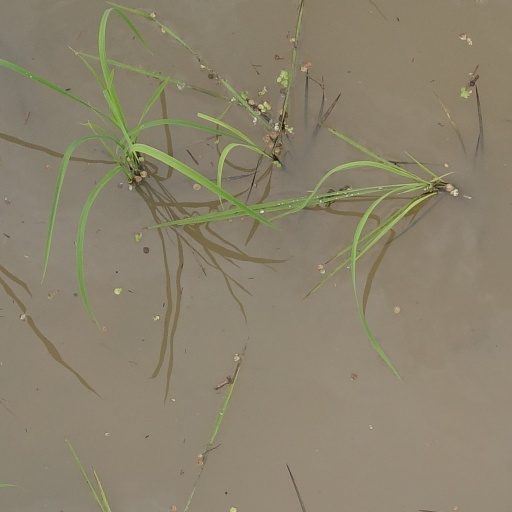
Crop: rice